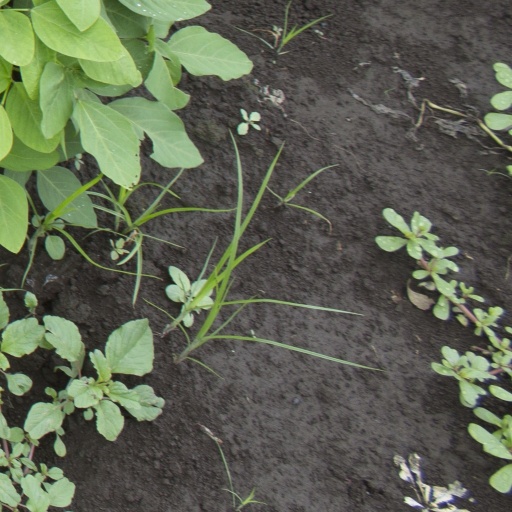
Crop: soybean